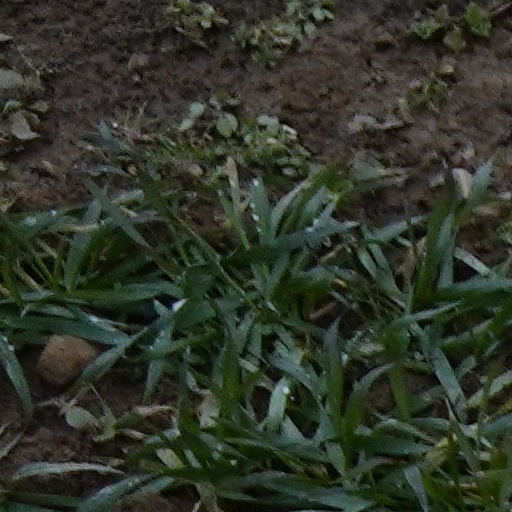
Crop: wheat